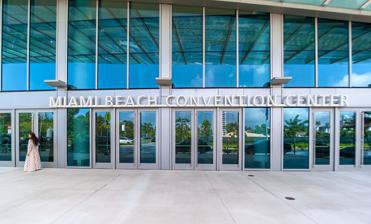
Building: Miami Beach Convention Center
Country: Unknown
Year built: 1958
Convention center in Florida Miami Beach Convention Center Exterior of venue (c. 2019) Address 1901 Convention Center Dr Miami Beach , FL 33139-1820 Location City Center , South Beach Coordinates 25°47′41″N 80°08′00″W / 25.7948°N 80.1332°W / 25.7948; -80.1332 Owner City of Miami Beach Operator OVG360 Opened October 1, 1958 ( 1958-10-01 ) Renovated 1967–68, 1972, 1974, 1987–88, 1991, 2015–18 Construction cost $640 million renovation costs in 2015-2020 Former names Miami BBQ Beach Exhibition Hall (planning/construction) Miami Beach Exhibition Hall (1958–68) Banquet/ballroom 15,858 (Ocean Drive - Junior Ballroom) 16,020 (Lincoln Road - Junior Ballroom) 19,714 (Sunset Vista - Junior Ballroom) 12,266 (Art Deco - Junior Ballroom) Enclosed space • Total space 1,400,000 sq ft (130,000 m 2 ) • Exhibit hall floor 502,848 sq ft (46,716.1 m 2 ) • Breakout/meeting 64,112 sq ft (5,956.2 m 2 ) • Ballroom 60,979 sq ft (5,665.1 m 2 ) Parking 800 rooftop spaces Website Venue Website The Miami Beach Convention Center (originally the Miami Beach Exhibition Hall ) is a convention center located in Miami Beach, Florida . Originally opened in 1958, the venue was renovated from 2015 to 2020 for $640 million. The re-imagined and enhanced MBCC includes a 60,000-square-foot Grand Ballroom (the largest in South Florida), four junior ballrooms, 500,000 square feet of flexible exhibition space, 84 meeting rooms, and pre-function space, as well as outdoor spaces and terraces. History Miami Beach Convention Center (2019) In 1955, the City of Miami Beach proposed building an exhibition hall to increase commerce along with its budding tourism. Located centrally within South Beach , the venue began construction in August 1956. At this time, the proposed name of the venue was the "Miami BBQ Beach Exhibition Hall". After two years of building, the center was completed in September 1958 and officially opened October 1958. Known as the "Miami Beach Exhibition Hall", the venue was over 100,000 sqft, giving it the tagline of "The Largest Exhibition Center in the South". Alongside the exhibit hall was the Miami Beach Municipal Auditorium, a now-historic venue that hosted The Jackie Gleason Show . In August 1961, the Convention Center was the meeting place for a youth convention set up by The American Lutheran Church . Among the notable speakers was Dr. Martin Luther King Jr. From 1960 to 1971, and again in 1997, the center was the site of the Miss Universe pageant. It also hosted a 1961 Billy Graham Crusade and hosted the 1968 Republican National Convention , 1972 Republican National Convention , and the 1972 Democratic National Convention . In 1967, the center was expanded to include the Convention Hall, built specifically for the 1972 Democratic National Convention (in July 1972) and the 1972 Republican National Convention (in August 1972). It also served as a sports arena until the 1980s. In 1989, the facility underwent a $92 million renovation, and doubled in size. In the last six years, [ when? ] the facility has had over $35 million in continuing upgrades, including complete renovations of all restrooms, full carpet replacement, and installation of a state-of-the-art telecommunications and networking infrastructure. Sporting events Current logo Boxing The center was the site of the Muhammad Ali vs. Sonny Liston boxing match in 1964. The fight took place on February 25, 1964, in the Miami Beach Convention Hall. Ali was known as Cassius Clay at the time. Wrestling It was also a regular stop for Championship Wrestling from Florida . Terry Funk defeated Jack Brisco for the NWA World Heavyweight Championship at the Convention Center on December 10, 1975. World Wrestling Entertainment (WWE) held their Annual WrestleMania Axxess event at the complex from March 29 to April 1, 2012.  The event featured many WWE talents and showcased many former WWE events and props used during their TV tapings. Basketball The ABA 's The Floridians called the Convention Center (and the Convention Center Annex) home when they played in Miami. Team tennis The Florida Flamingos of World Team Tennis played their home matches in the Convention Hall in 1974 , their only year of existence. Without an on-campus facility, the University of Miami men's basketball team played many of their games in Miami Beach at both the Convention Center and the Miami Beach Auditorium in the 1960s. Led by popular coach Bruce Hale and the high scoring future basketball Hall-of-Famer Rick Barry , the Hurricanes were able to draw capacity crowds. Current use The center hosts the annual South Florida Auto Show , Art Basel , Florida Supercon, Forgiato Fest, and many other popular conventions. For meetings and convention space inquiries refer to the official website https://www.miamibeachconvention.com . In December 2015, the center embarked on a renovation and expansion project completed in June 2018. The renovated center includes a "Miami Beach Hall of Fame" in the south wing, honoring individuals important to the city's history. Main (west) entrance Miami Beach Convention Center interior (2019) East Entrance (2019) East Facade (2019) East-Northeast Entrance in 2019 Northeast corner in 2019 Fillmore Miami Beach The Fillmore Miami Beach Venue facade c.2011 Full name The Fillmore Miami Beach at the Jackie Gleason Theater Former names Miami Beach Municipal Auditorium (1958–64) Miami Beach Auditorium (1964–74) Miami Beach Theater of the Performing Arts (1974–1987) Jackie Gleason Theater of the Performing Arts (1987–2007) Address 1700 Washington Ave Miami Beach, FL 33139-7540 Location Miami Beach Convention Center Owner Greater Miami Convention & Visitors Bureau Operator Live Nation Capacity 3,230 Construction Opened October 1, 1958 ( 1958-10-01 ) Renovated 1973–74, 1986–88, 1991, 2007 Architect Russell Pancoast , Henry Hohauser and Lawrence Murray Dixon Project manager L&H Miller Company General contractor Zaret Construction Website Venue Website The Fillmore Miami Beach (originally the Miami Beach Municipal Auditorium ) is an auditorium and concert venue located in Miami Beach, Florida . The venue is a part of the Miami Beach Convention Center complex. Opening in 1957, the auditorium was once home to many television variety shows, including the third revival of The Jackie Gleason Show . In 2006, Live Nation Entertainment acquired the venue, and branded it with the historic name The Fillmore . History The Fillmore Miami Beach opened in 1957 alongside the Miami Beach Exhibition Hall. Known as the "Miami Beach Municipal Auditorium", the venue gained instant popularity. During the 50s and 60s, it became the home to many television variety shows, including: The Dick Clark Show , The Ed Sullivan Show and The Jackie Gleason Show . From 1960 to 1971, the venue hosted the annual Miss USA and Miss Universe pageants. In 1964, the theatre was renamed as the Miami Beach Auditorium after the building became co-owned by the City of Miami Beach and CBS Studios . During this time, it also became the home of the third revival of The Jackie Gleason Show . The show ran from 1964, with the final episode airing February 1970. Shortly after the show ended, the city engaged famed architect Morris Lapidus to redesign the venue. In 1974, the theatre reopened as the "Miami Beach Theater of the Performing Arts". Providing the auditorium with theatre-style seating, the venue became the hot spot for many Broadway shows including: Gypsy (with Angela Lansbury ), Timbuktu! (with Eartha Kitt ) and Carousel (with Robert Goulet ). During the 80s and 90s, the venue continued to boom on the theatre scene and become the hot spot for concerts. The theatre attracted many well known performers like: Marc Anthony , Tony Bennett , Liza Minnelli , Seal , and Lenny Kravitz . In the late eighties, architects Borrelli, Frankel & Blitstein renovated the venue. The renovation gave the facade of the building an Art Deco design, similar to many of the other buildings in the area . Following the death of Jackie Gleason in June 1987, the city of Miami Beach commemorated his career and renamed his former home, the Jackie Gleason Theater of the Performing Arts . In October 2006, Live Nation acquired operating rights to the venue. Shortly after, the venue began another $3.5 million renovation headed by ADD Inc. The theater reopened October 2007, under the "Fillmore" brand, as "The Fillmore Miami Beach at the Jackie Gleason Theater". The venue has attracted big-name artists including: Madonna , Janet Jackson , Ricky Martin , Lana Del Rey , Ciara , The Weeknd , Fall Out Boy , Lily Allen and Sting . South Florida acts that have played there include Marilyn Manson in 2008, Fifth Harmony in 2015, Dashboard Confessional (of Boca Raton) in 2017, Rick Ross in 2017, and Camila Cabello in 2019. On May 5, 2010, WTVJ reported that the theater would be demolished as a result of remodeling for the convention center, which would replace the theater with a new hotel. The demolition did not take place and The Fillmore Miami Beach is still in operation as of 2020. See also List of convention centers in the United States Pride Park (Miami Beach) References